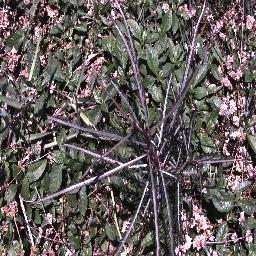
Label: parkinsonia